Dòmhnall Ruadh Chorùna

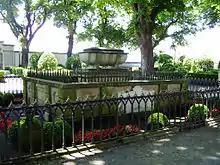
Tomb of Sir John Moore, La Coruña.

When the poet was young, he was often told stories about the experiences of his maternal great-grandparents during the Napoleonic Wars.